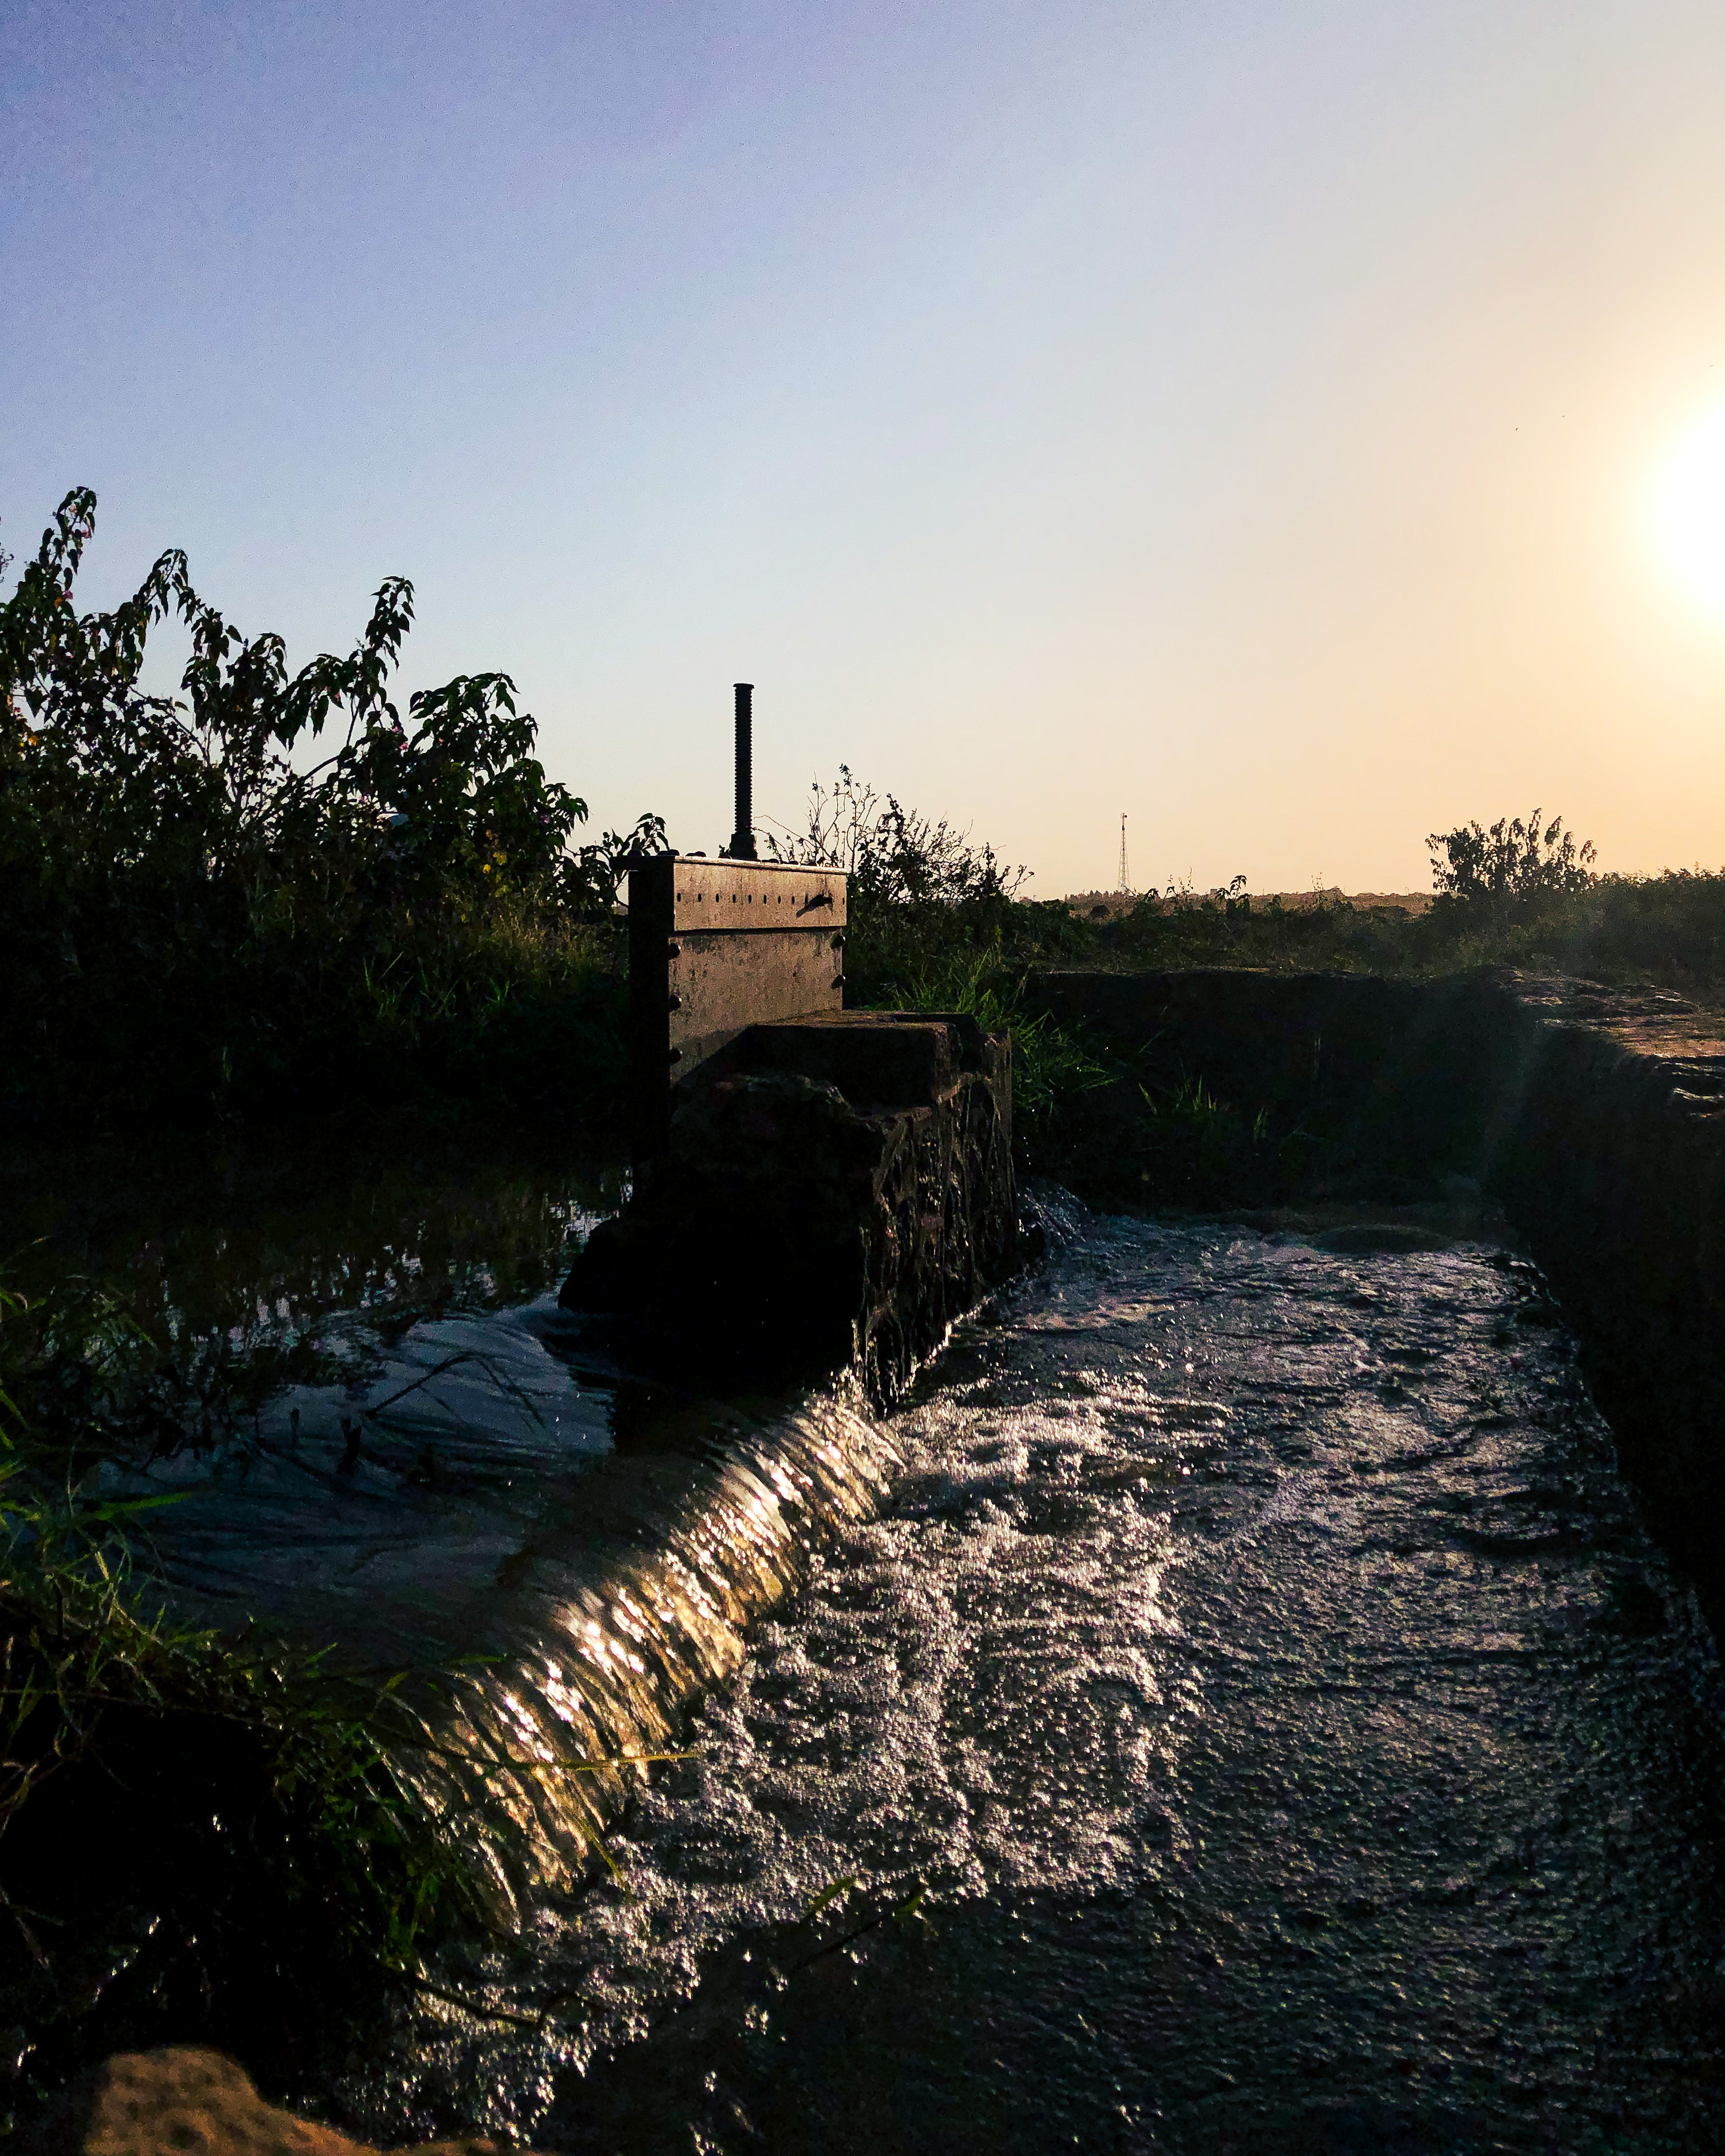
الوصف بالفصحى: مياه تتدفق عبر بوابة قناة ري صغيرة وسط نباتات عند الغروب
الوصف بالعامية السودانية: موية ماشّة من ترعة صغيرة
التصنيف: Nature & Landscape
التصنيف الفرعي: Water and Irrigation